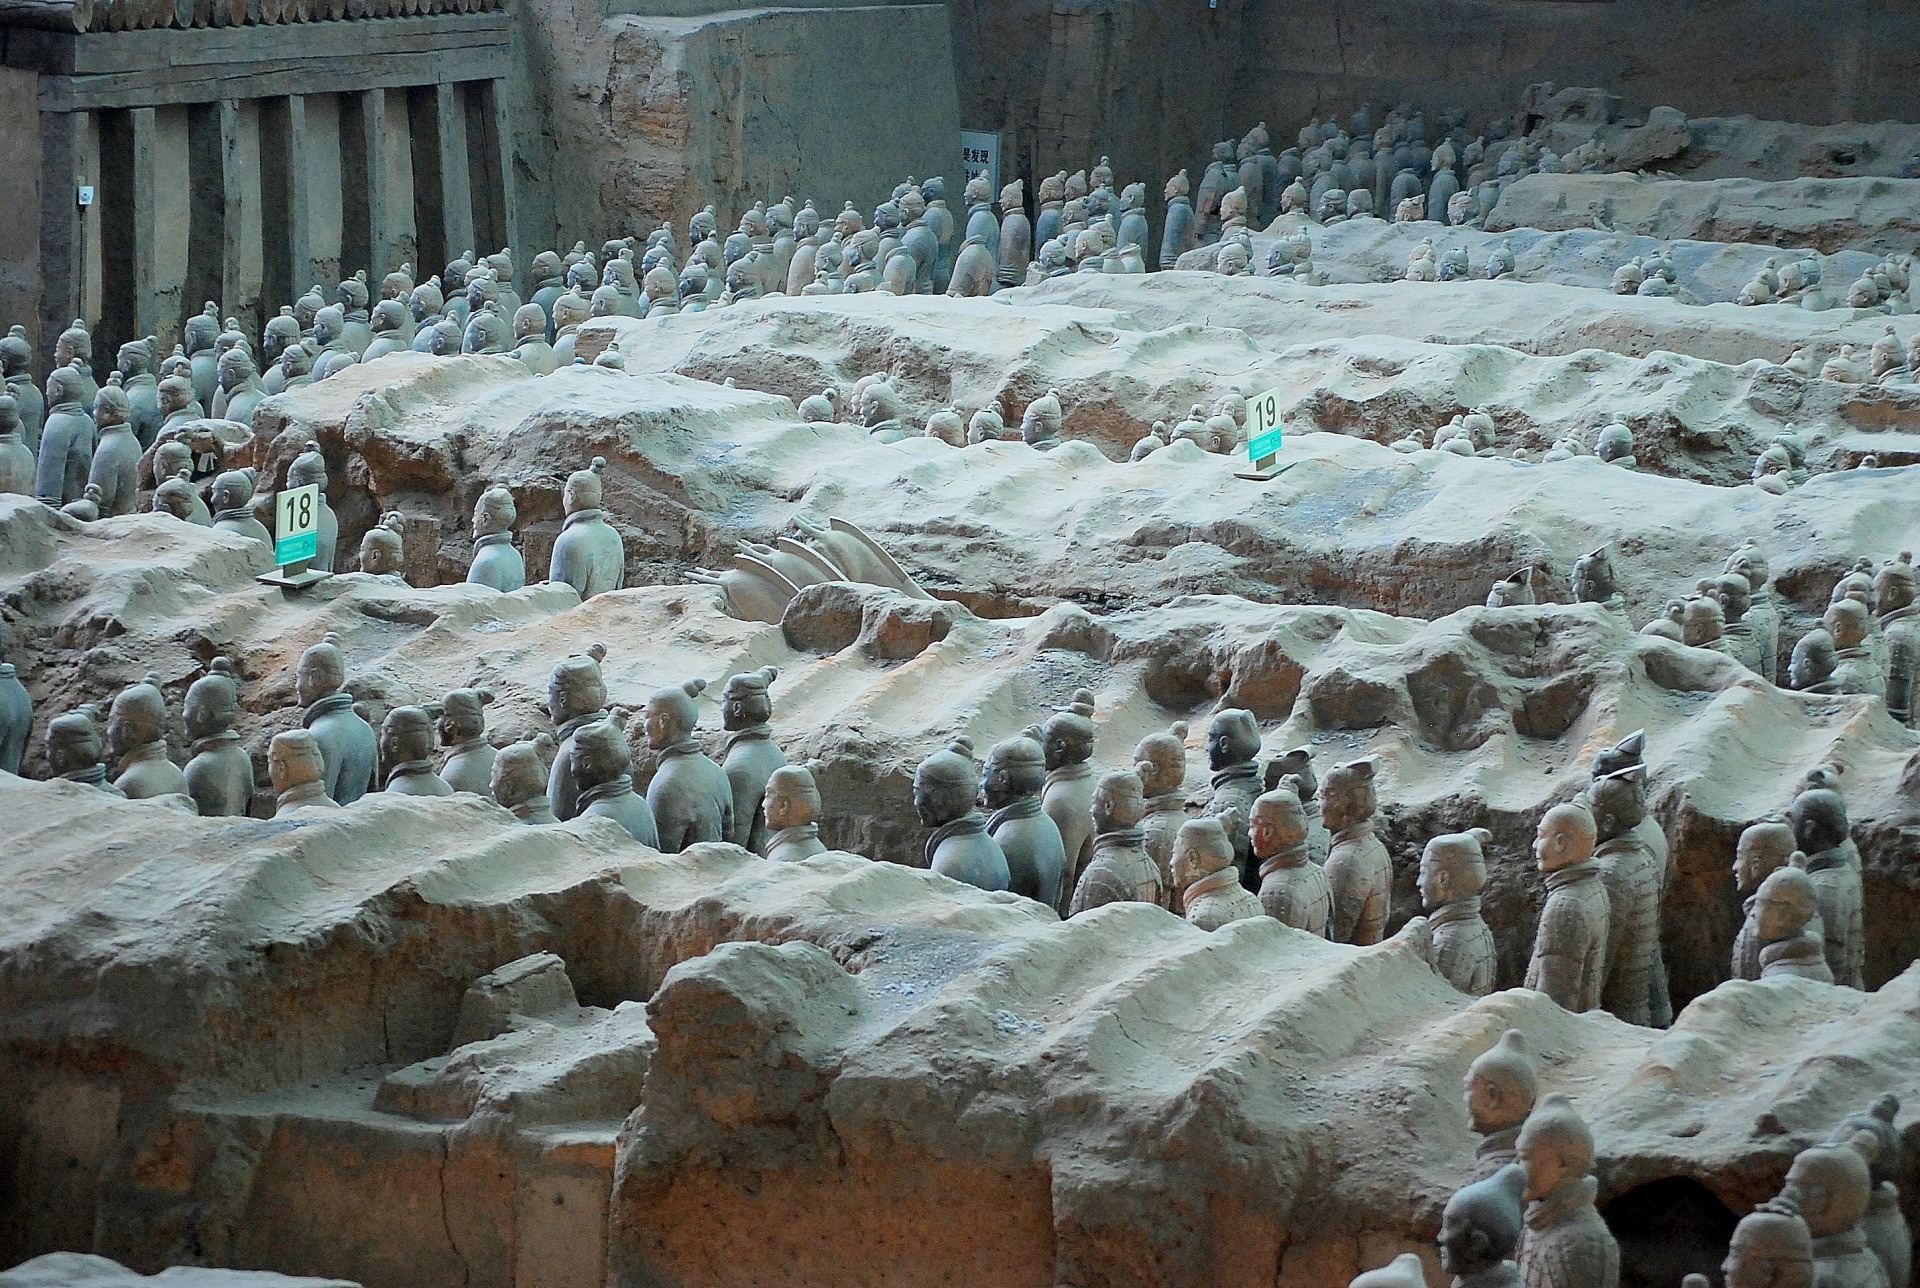
snow, winter, city, military, formation, ice, army, museum, weather, ancient, history, soldiers, china, cultural, buried, terracotta warriors, ancient history, human settlement